Swimming at the 2016 Summer Olympics – Men's 200 metre freestyle

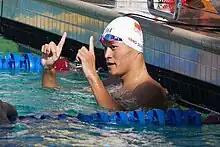
Gold medalist Sun Yang (earlier in 2016)

The men's 200 metre freestyle event at the 2016 Summer Olympics took place between 7–8 August at the Olympic Aquatics Stadium. There were 47 competitors from 36 nations.